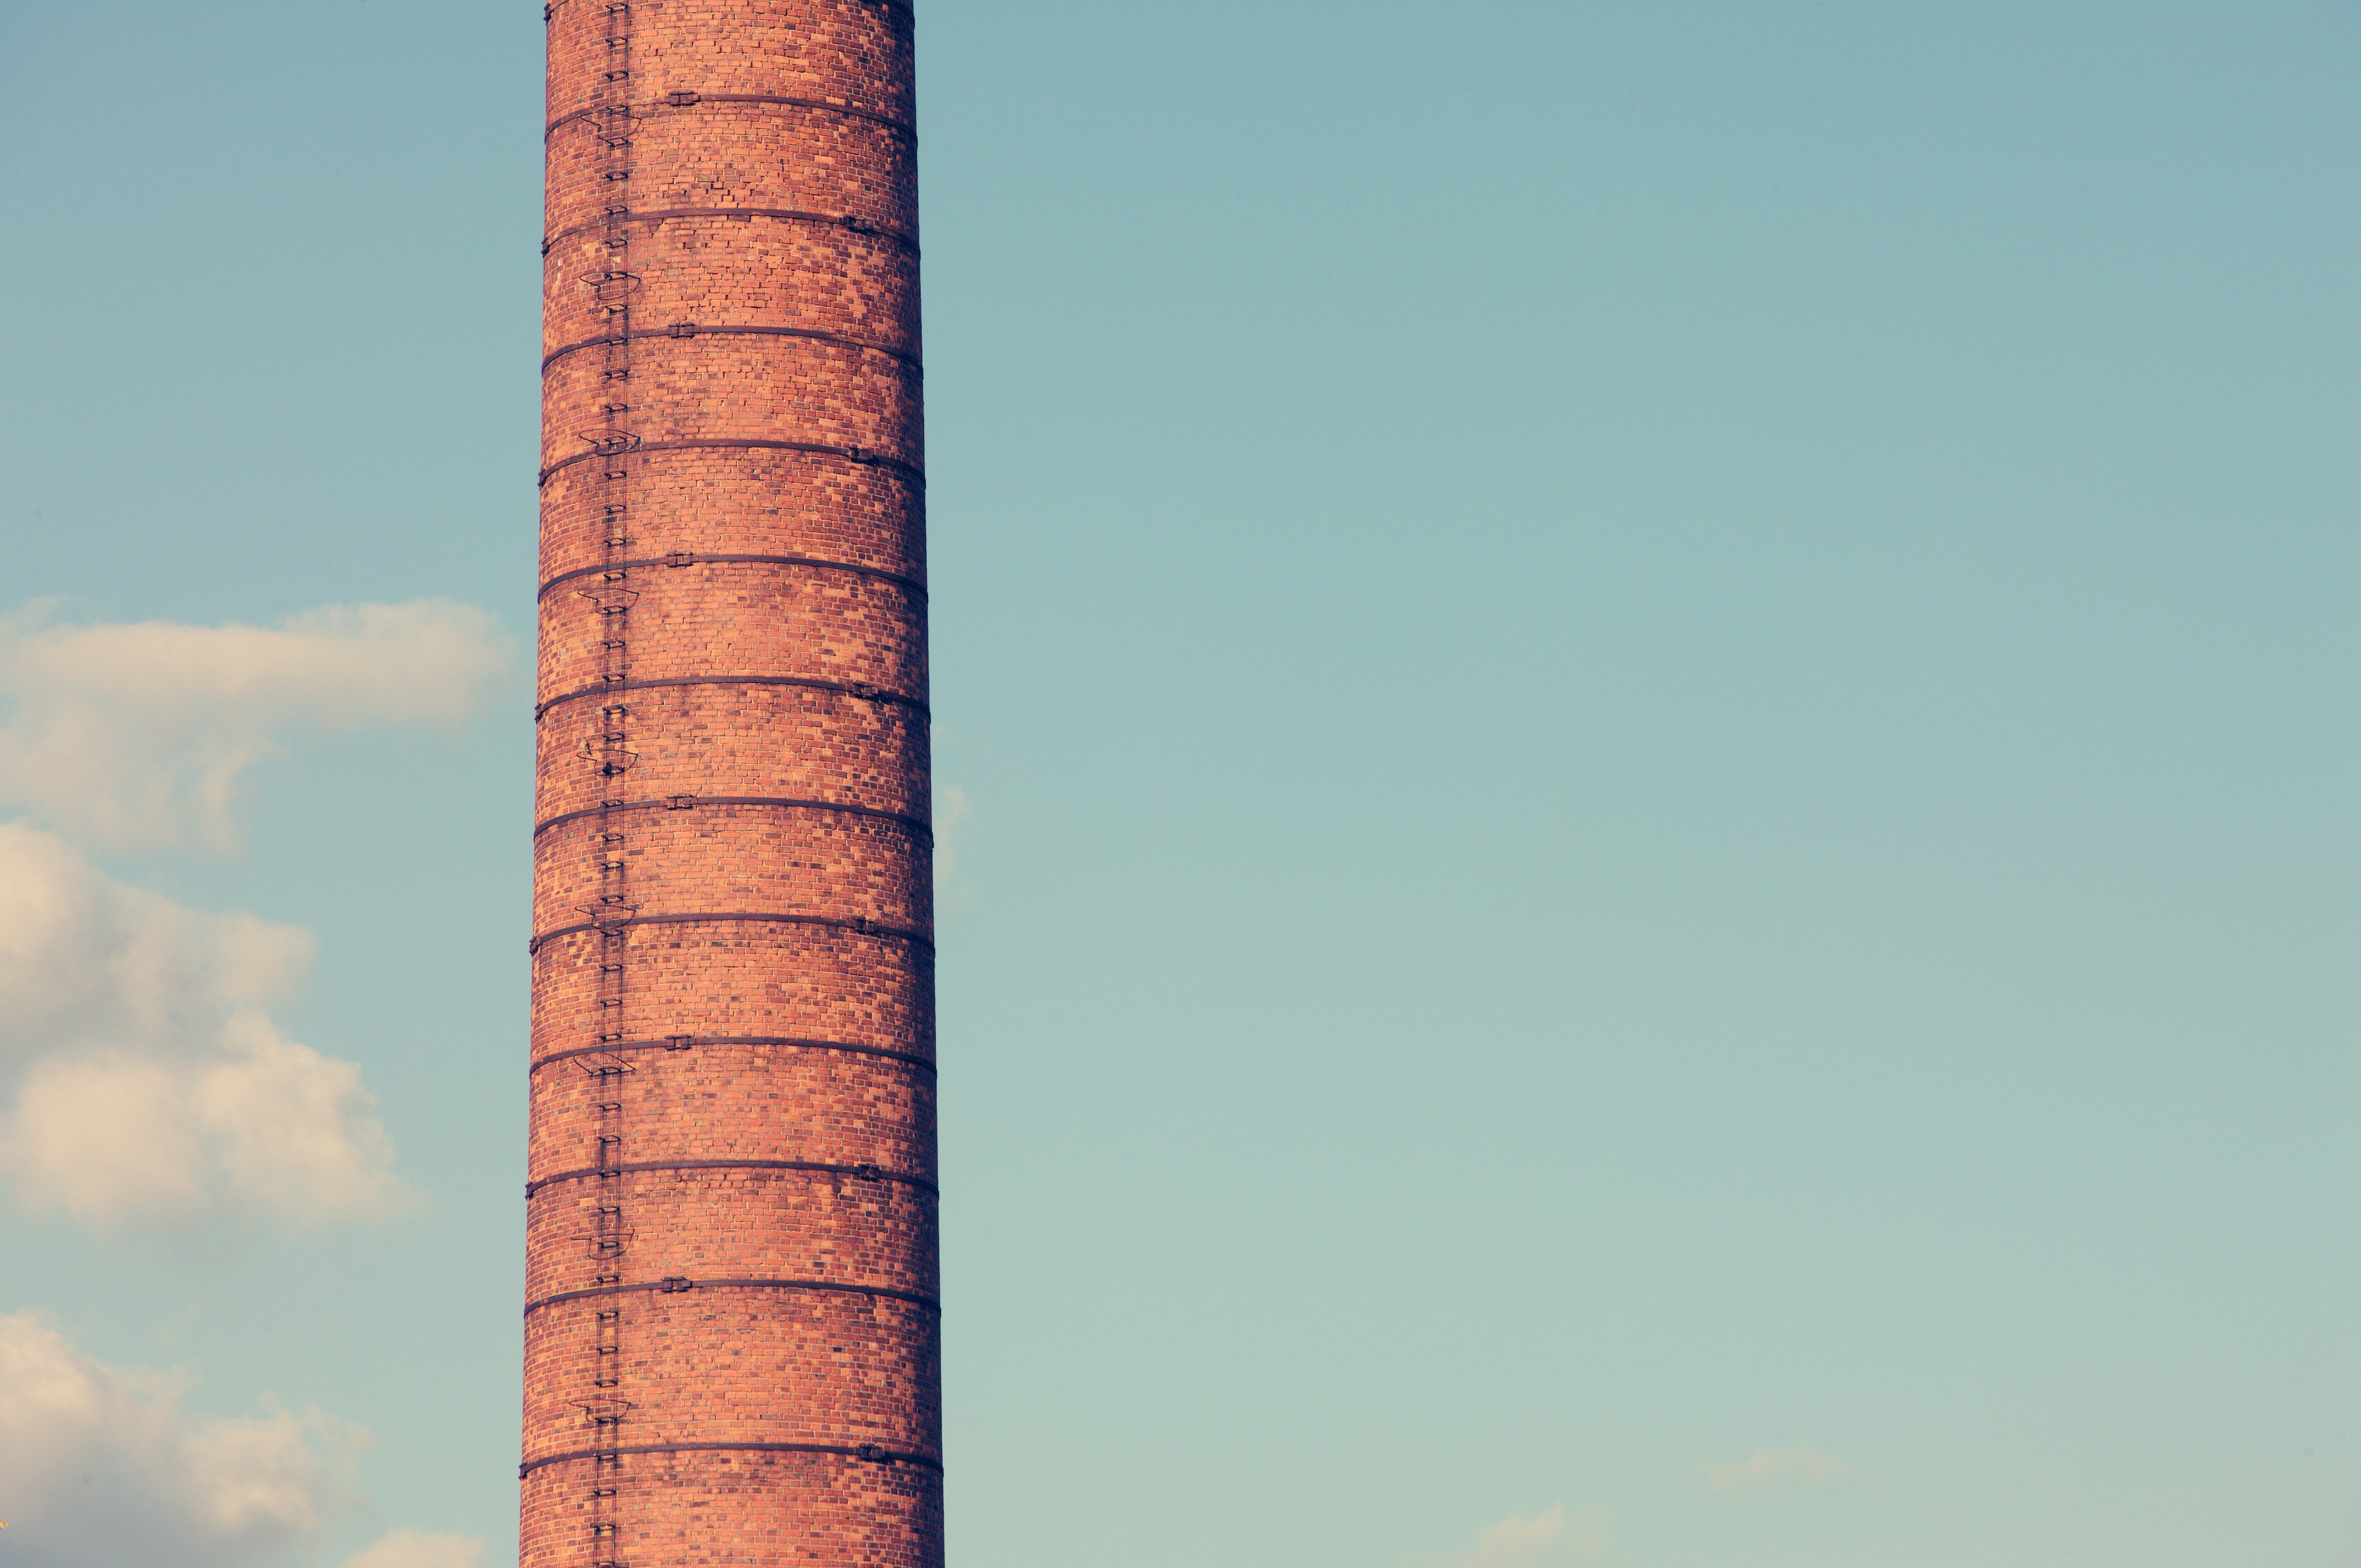
cloud, structure, sky, tube, building, environment, column, high, tower, chimney, industry, pollution, exhaust, environmental protection, industrial plant, blast furnace, shot tower, public utility, chimney pipe